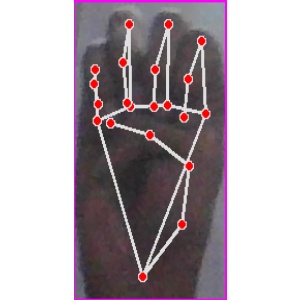
अक्षर: म